Eugene McCown

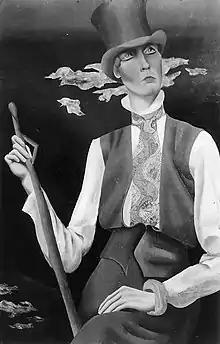
Portrait of Nancy Cunard by Eugene McCown, c. 1923.

McCown, Eugene, "Portrait of Nancy Cunard", 1923, oil on board, 99.1 x 66 cm, Harry Ransom Center, The University of Texas at Austin.